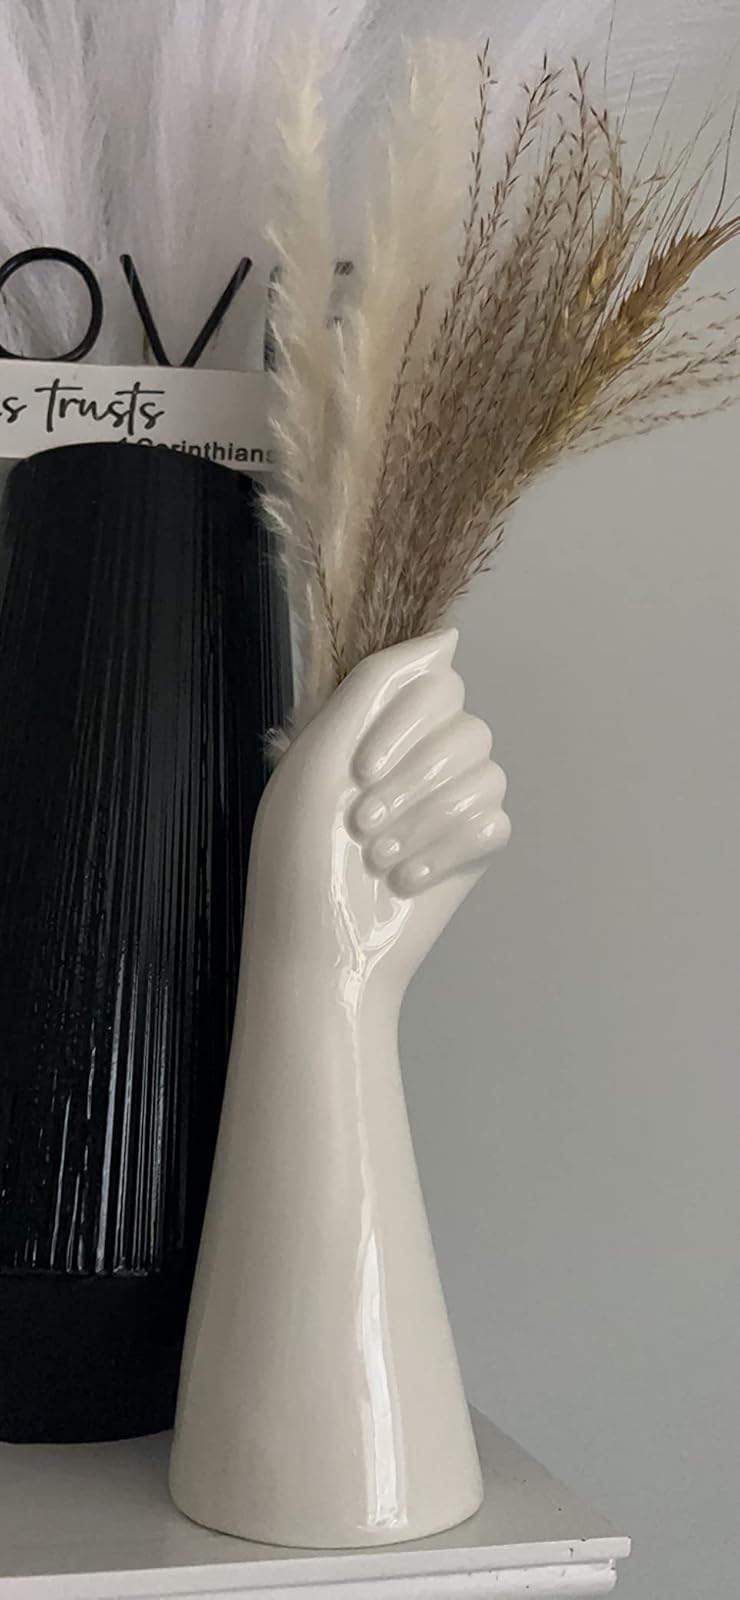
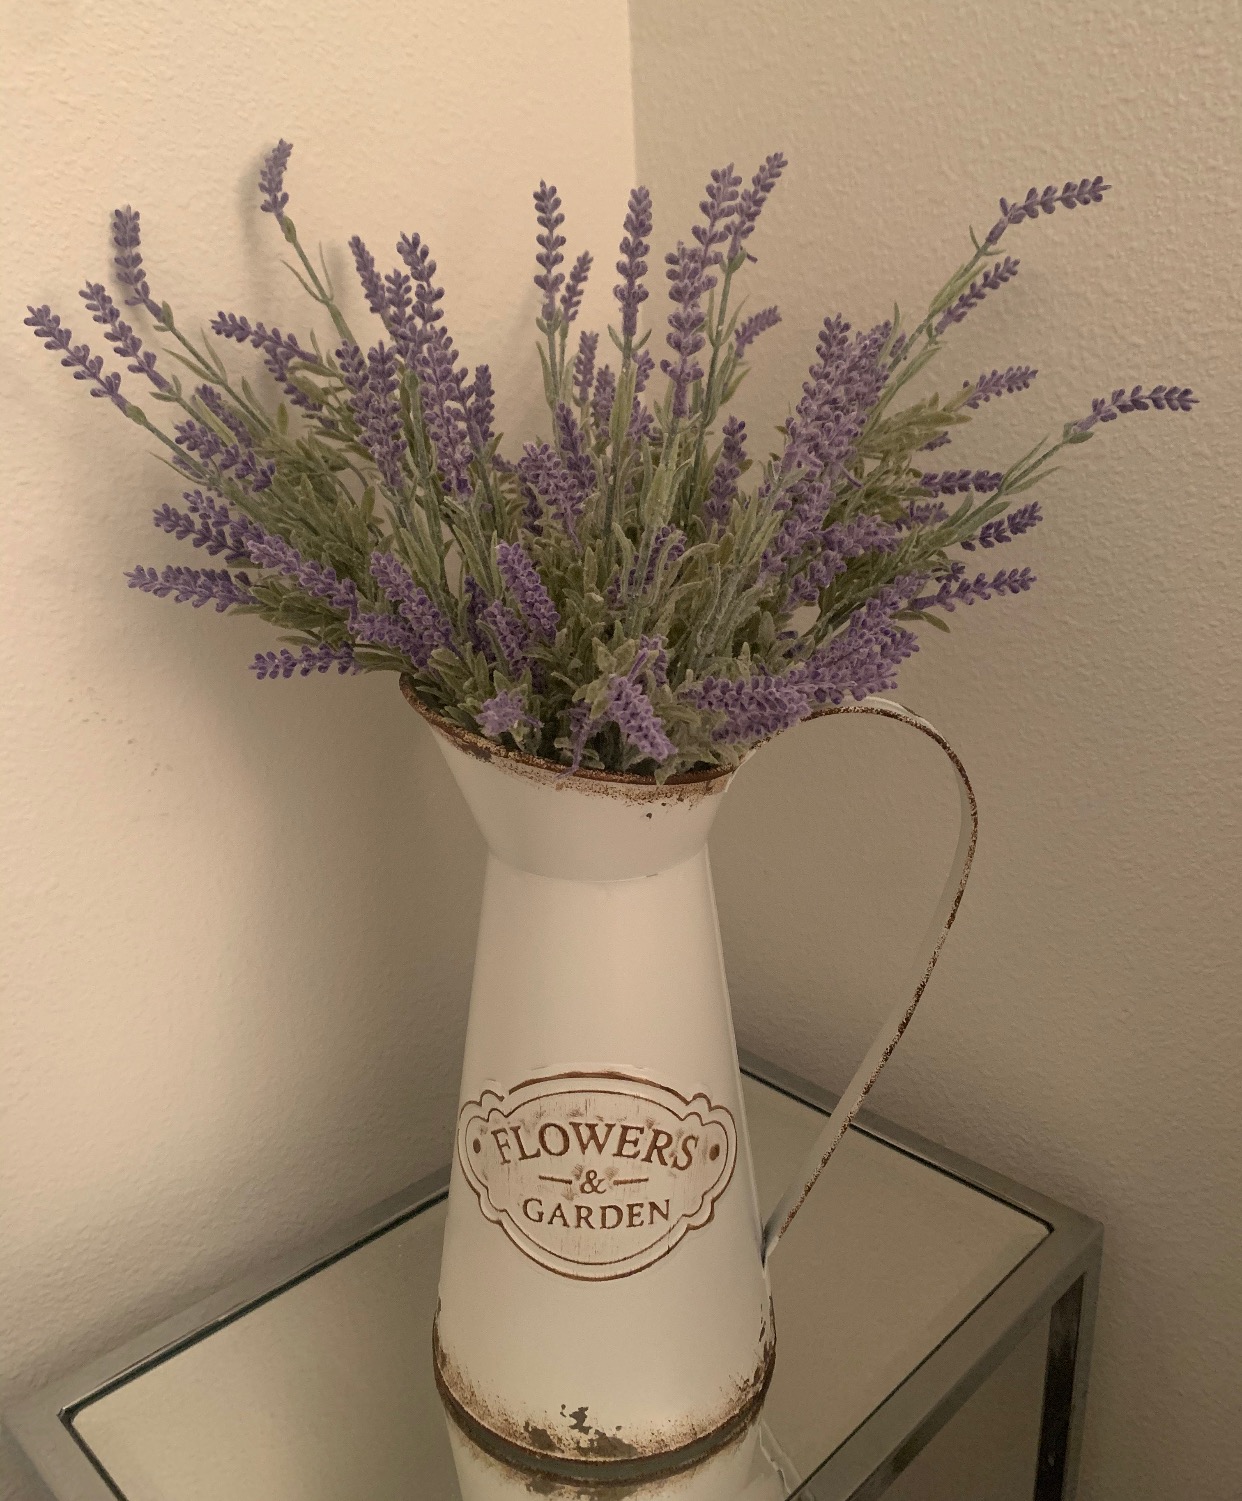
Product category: vase
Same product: no